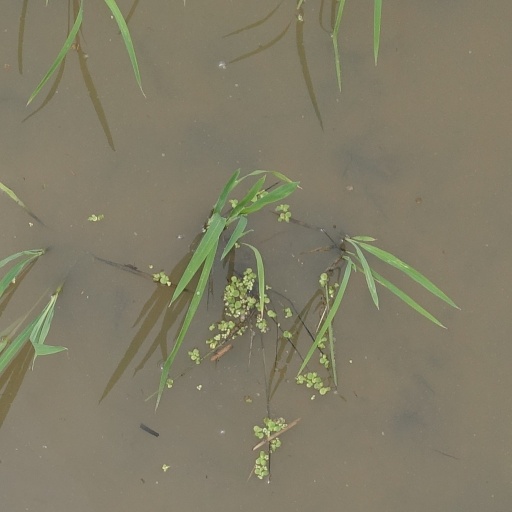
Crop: rice